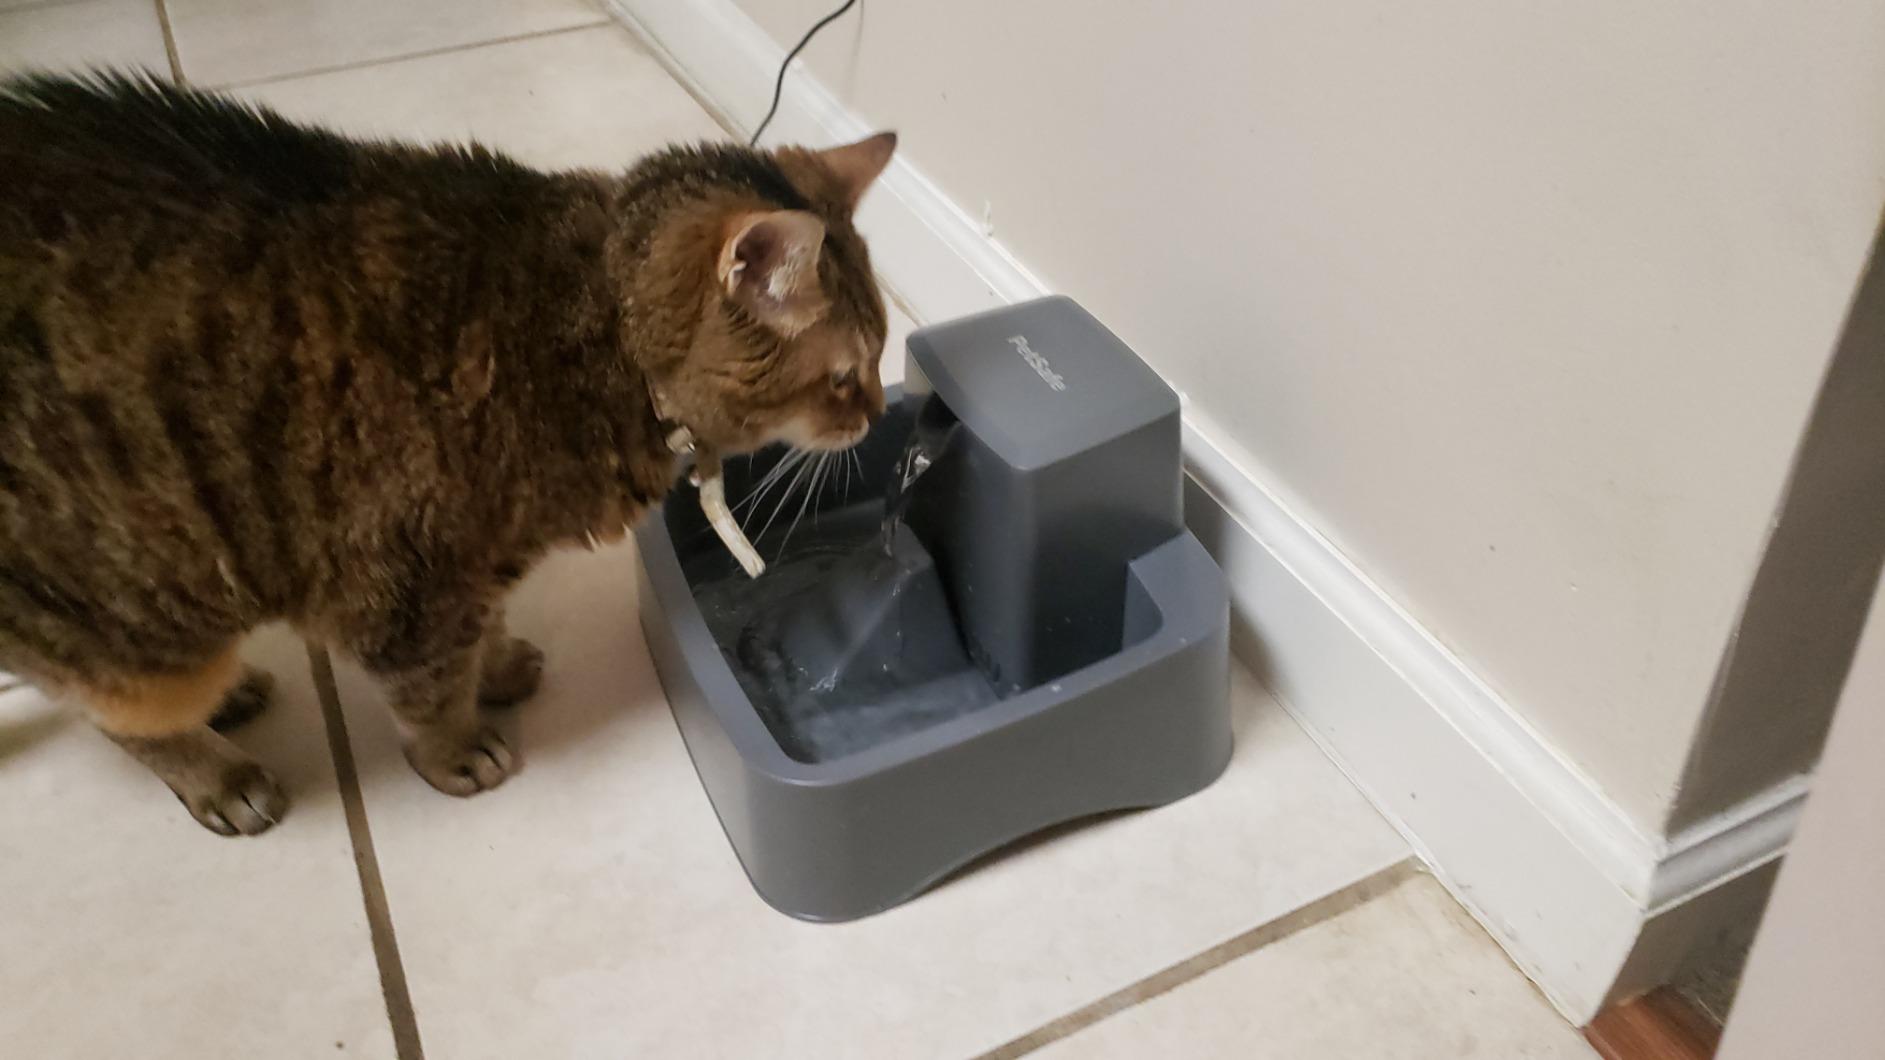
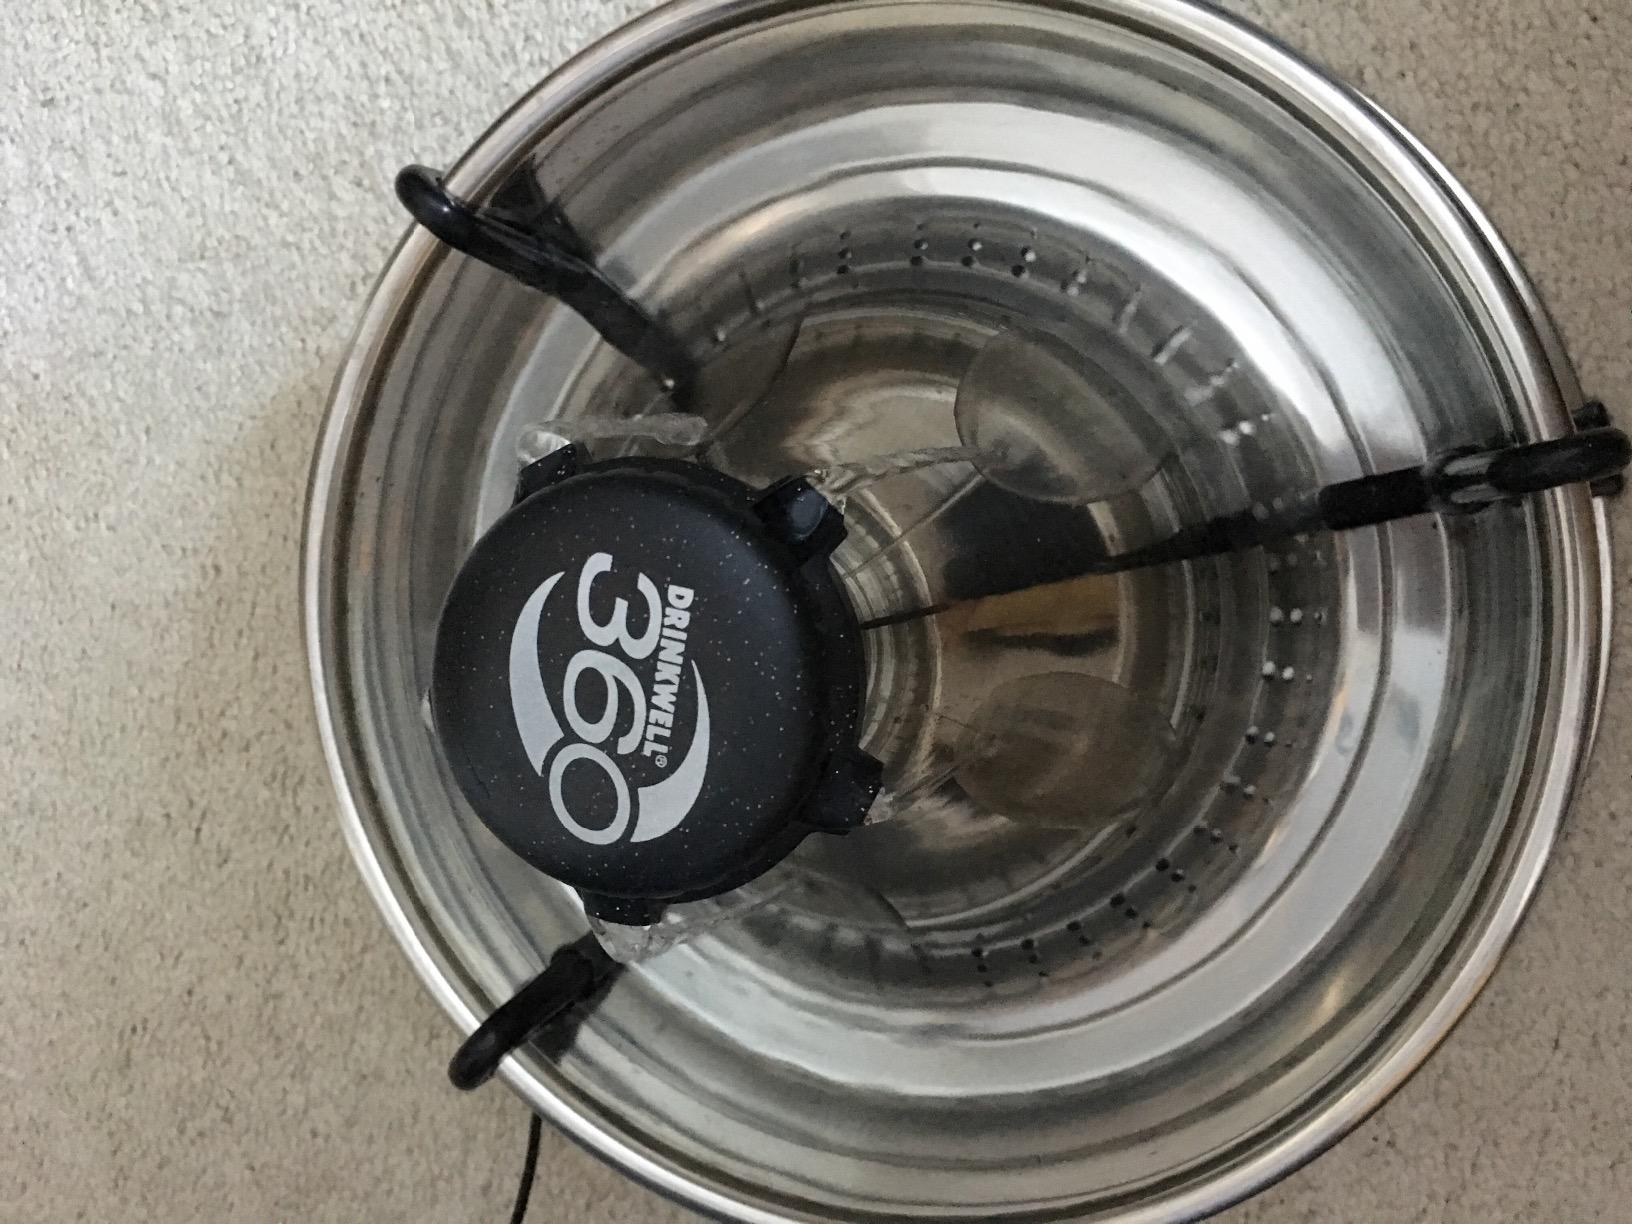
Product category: items_bowl
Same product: no